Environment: lab
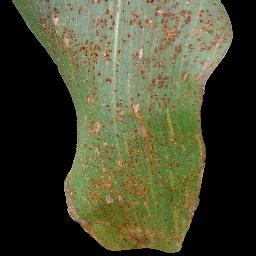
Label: common_rust